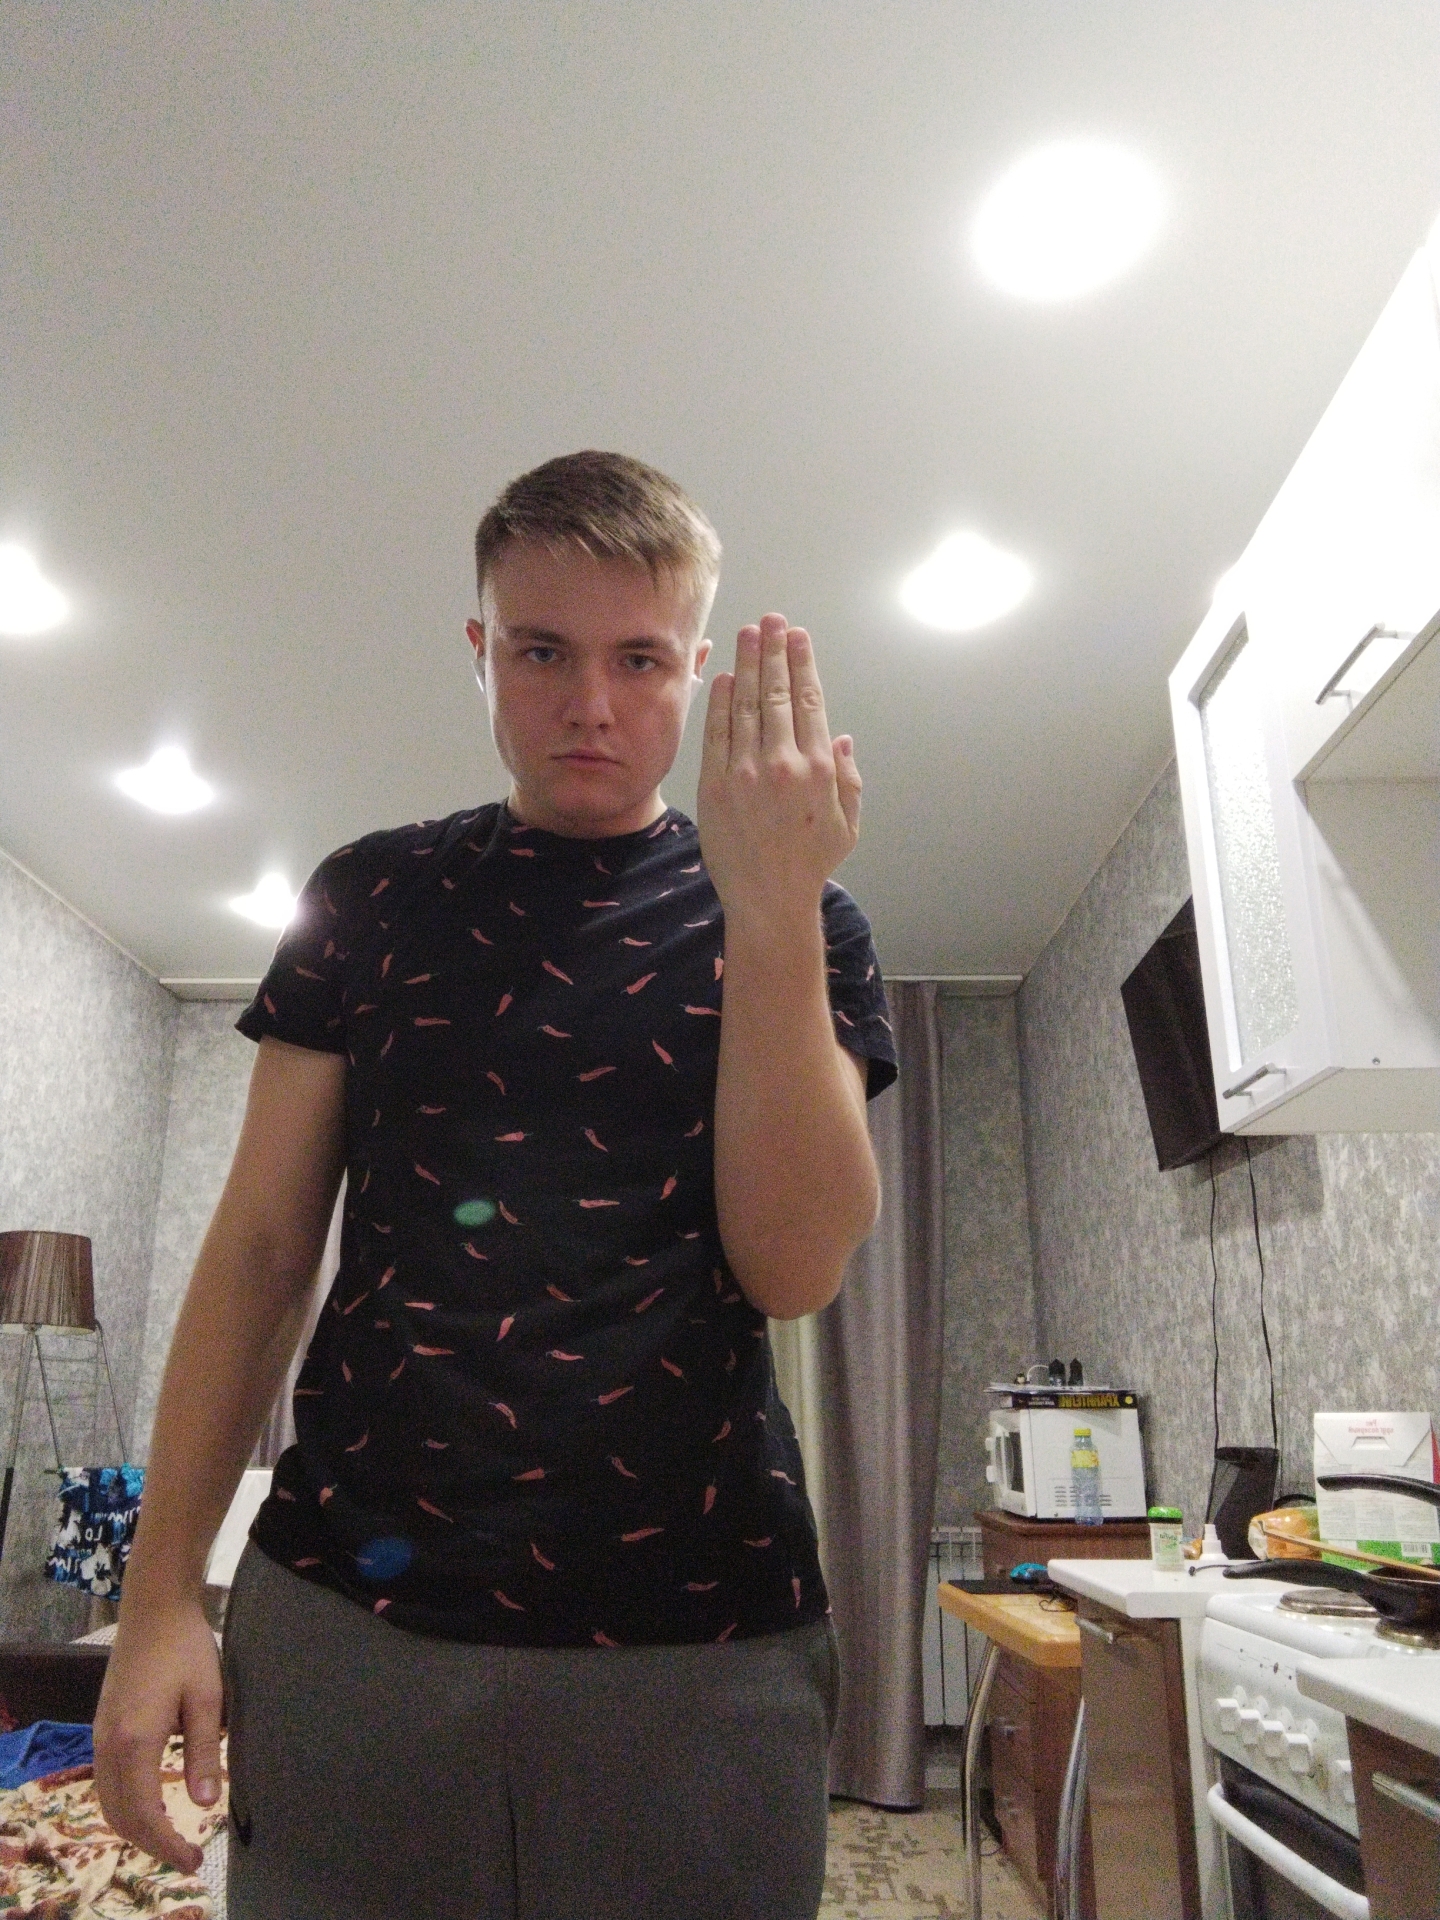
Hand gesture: stop_inverted